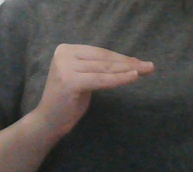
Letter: haa